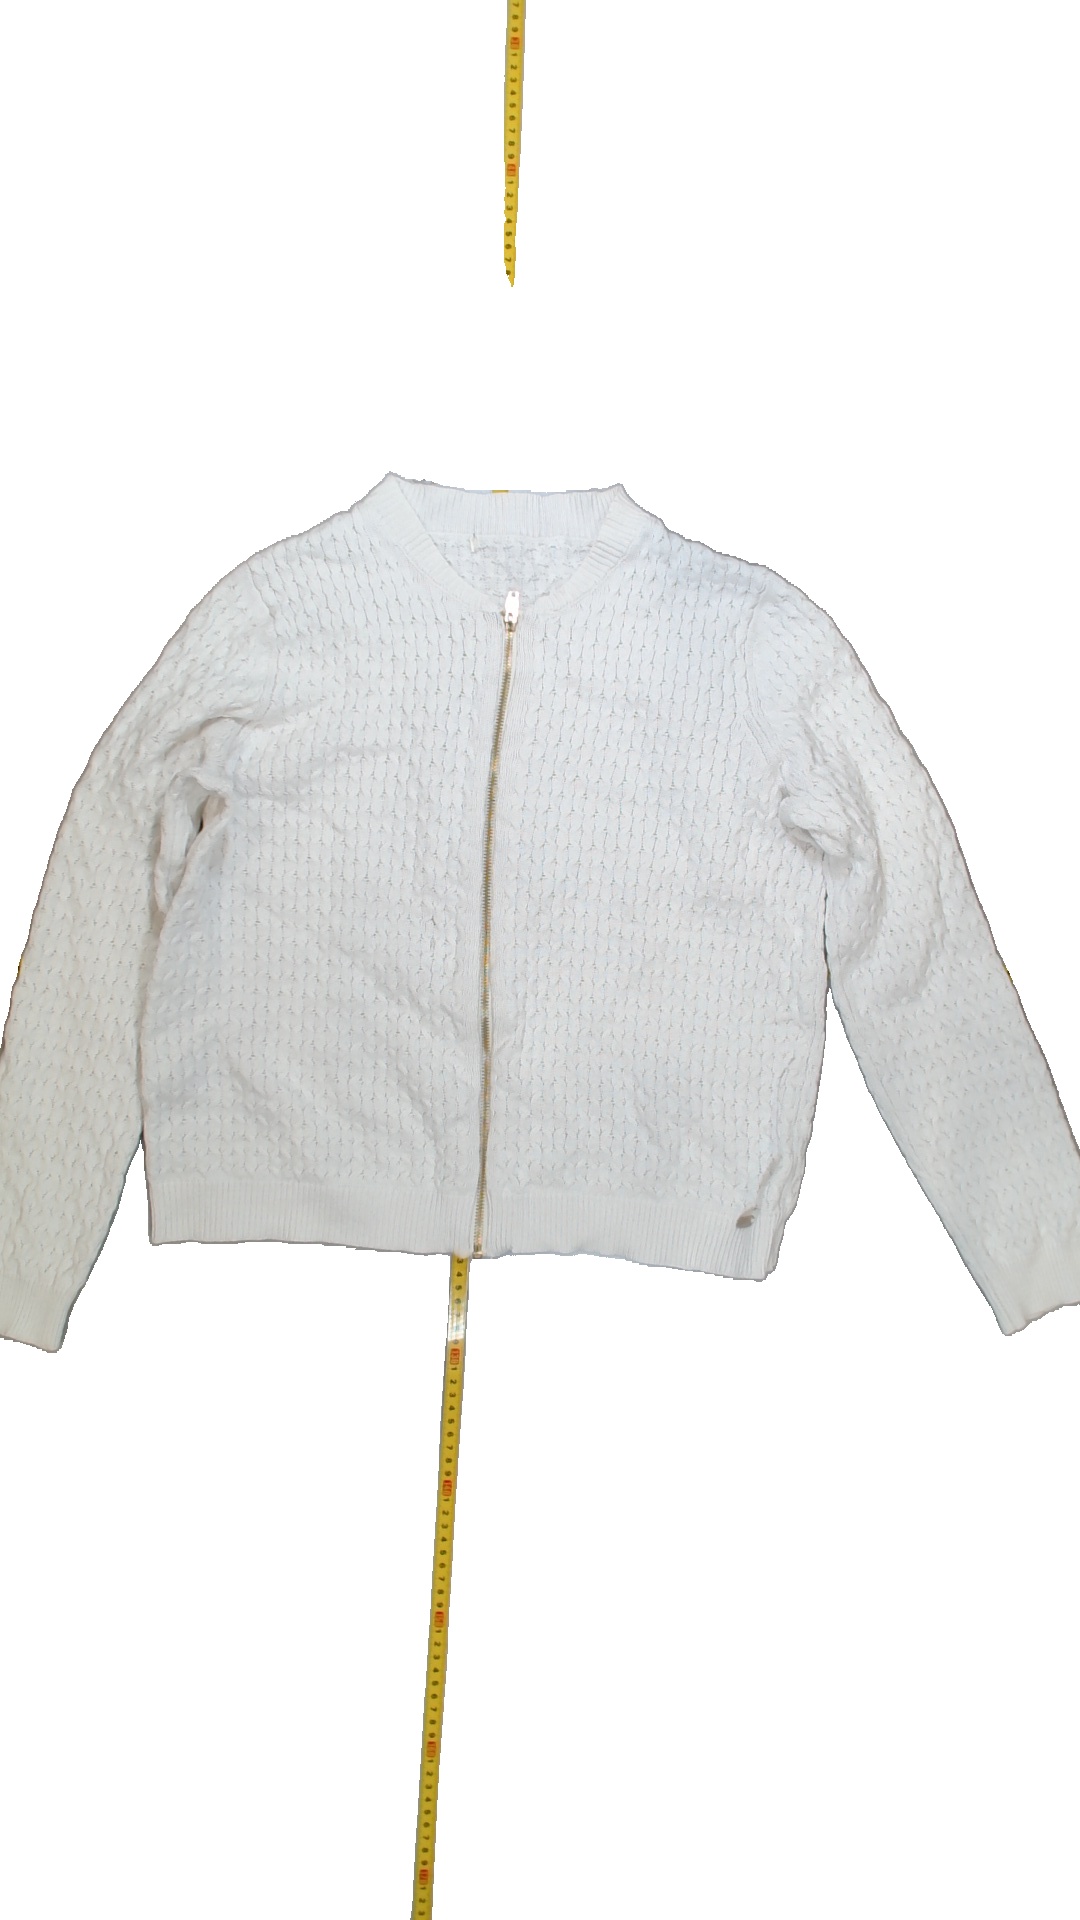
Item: Cardigan (Ladies)
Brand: Not Applicable
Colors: White
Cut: C-collar
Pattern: Plain
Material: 100% Cott
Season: All
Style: No trend
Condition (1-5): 3
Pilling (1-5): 5
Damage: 1 Hole
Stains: Yes
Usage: Recycle
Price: <50